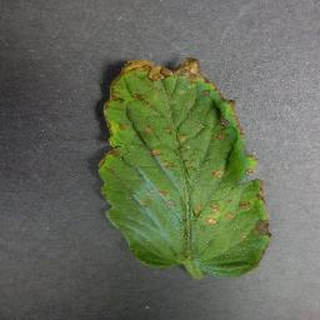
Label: tomato_bacterial_spot